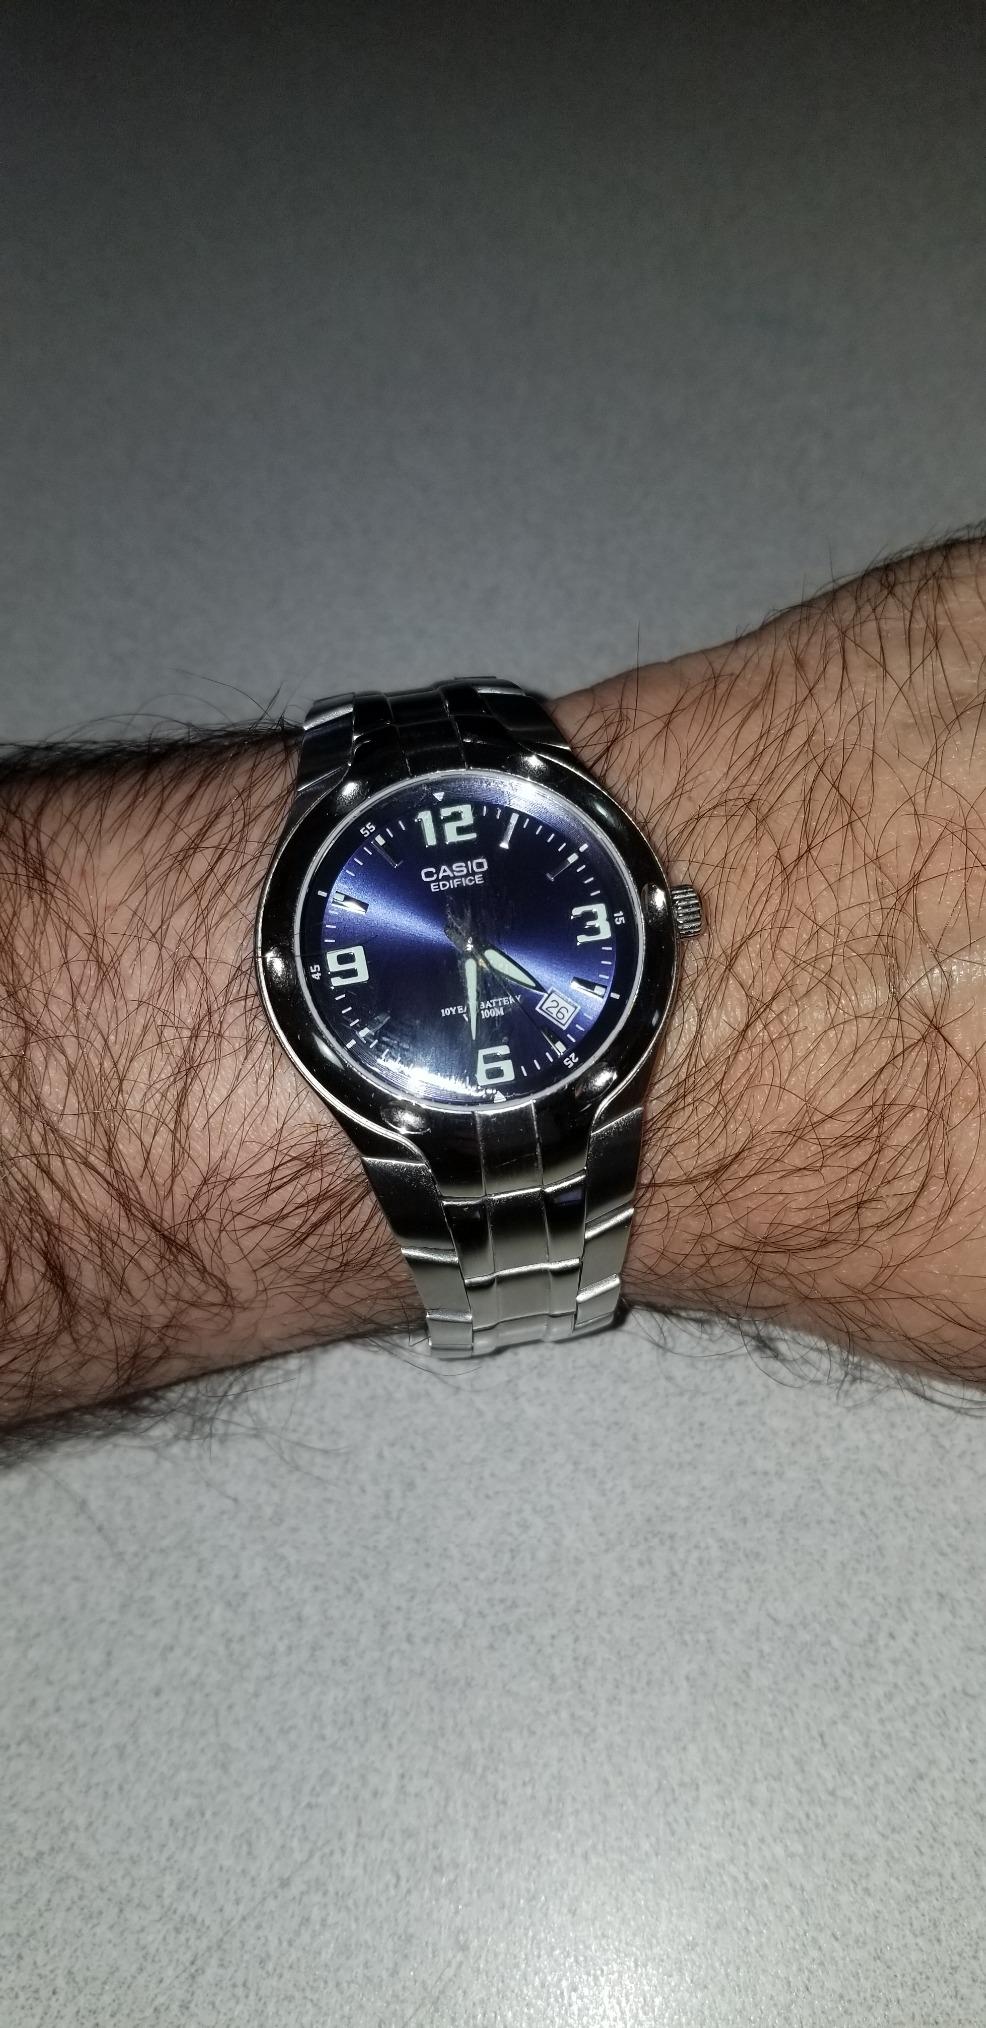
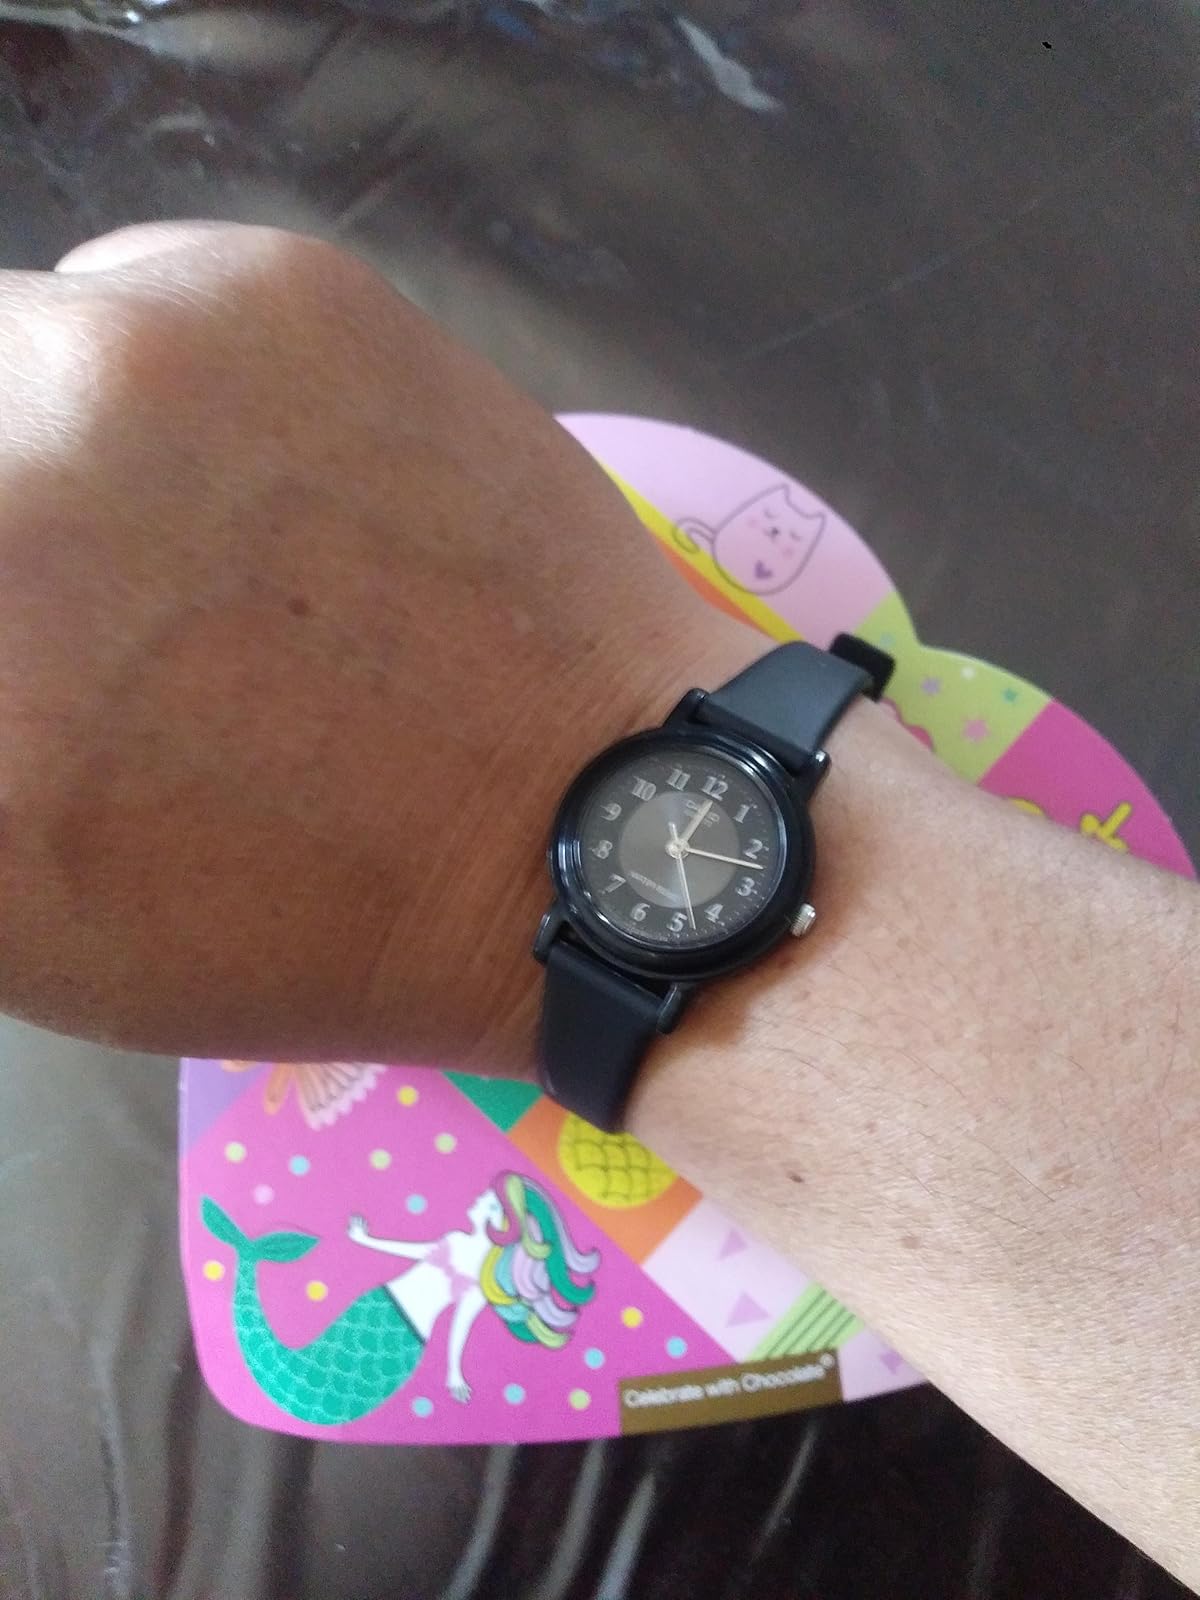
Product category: accessories_watch
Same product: no